Mushroom House (Cincinnati)

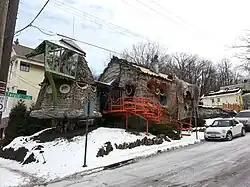

The Studio (also known as the Mushroom House) is an ornately fanciful home built by architect Terry Brown in the Hyde Park neighborhood of Cincinnati, Ohio. The one-bedroom house features a cone shaped addition and a spiral staircase entry.